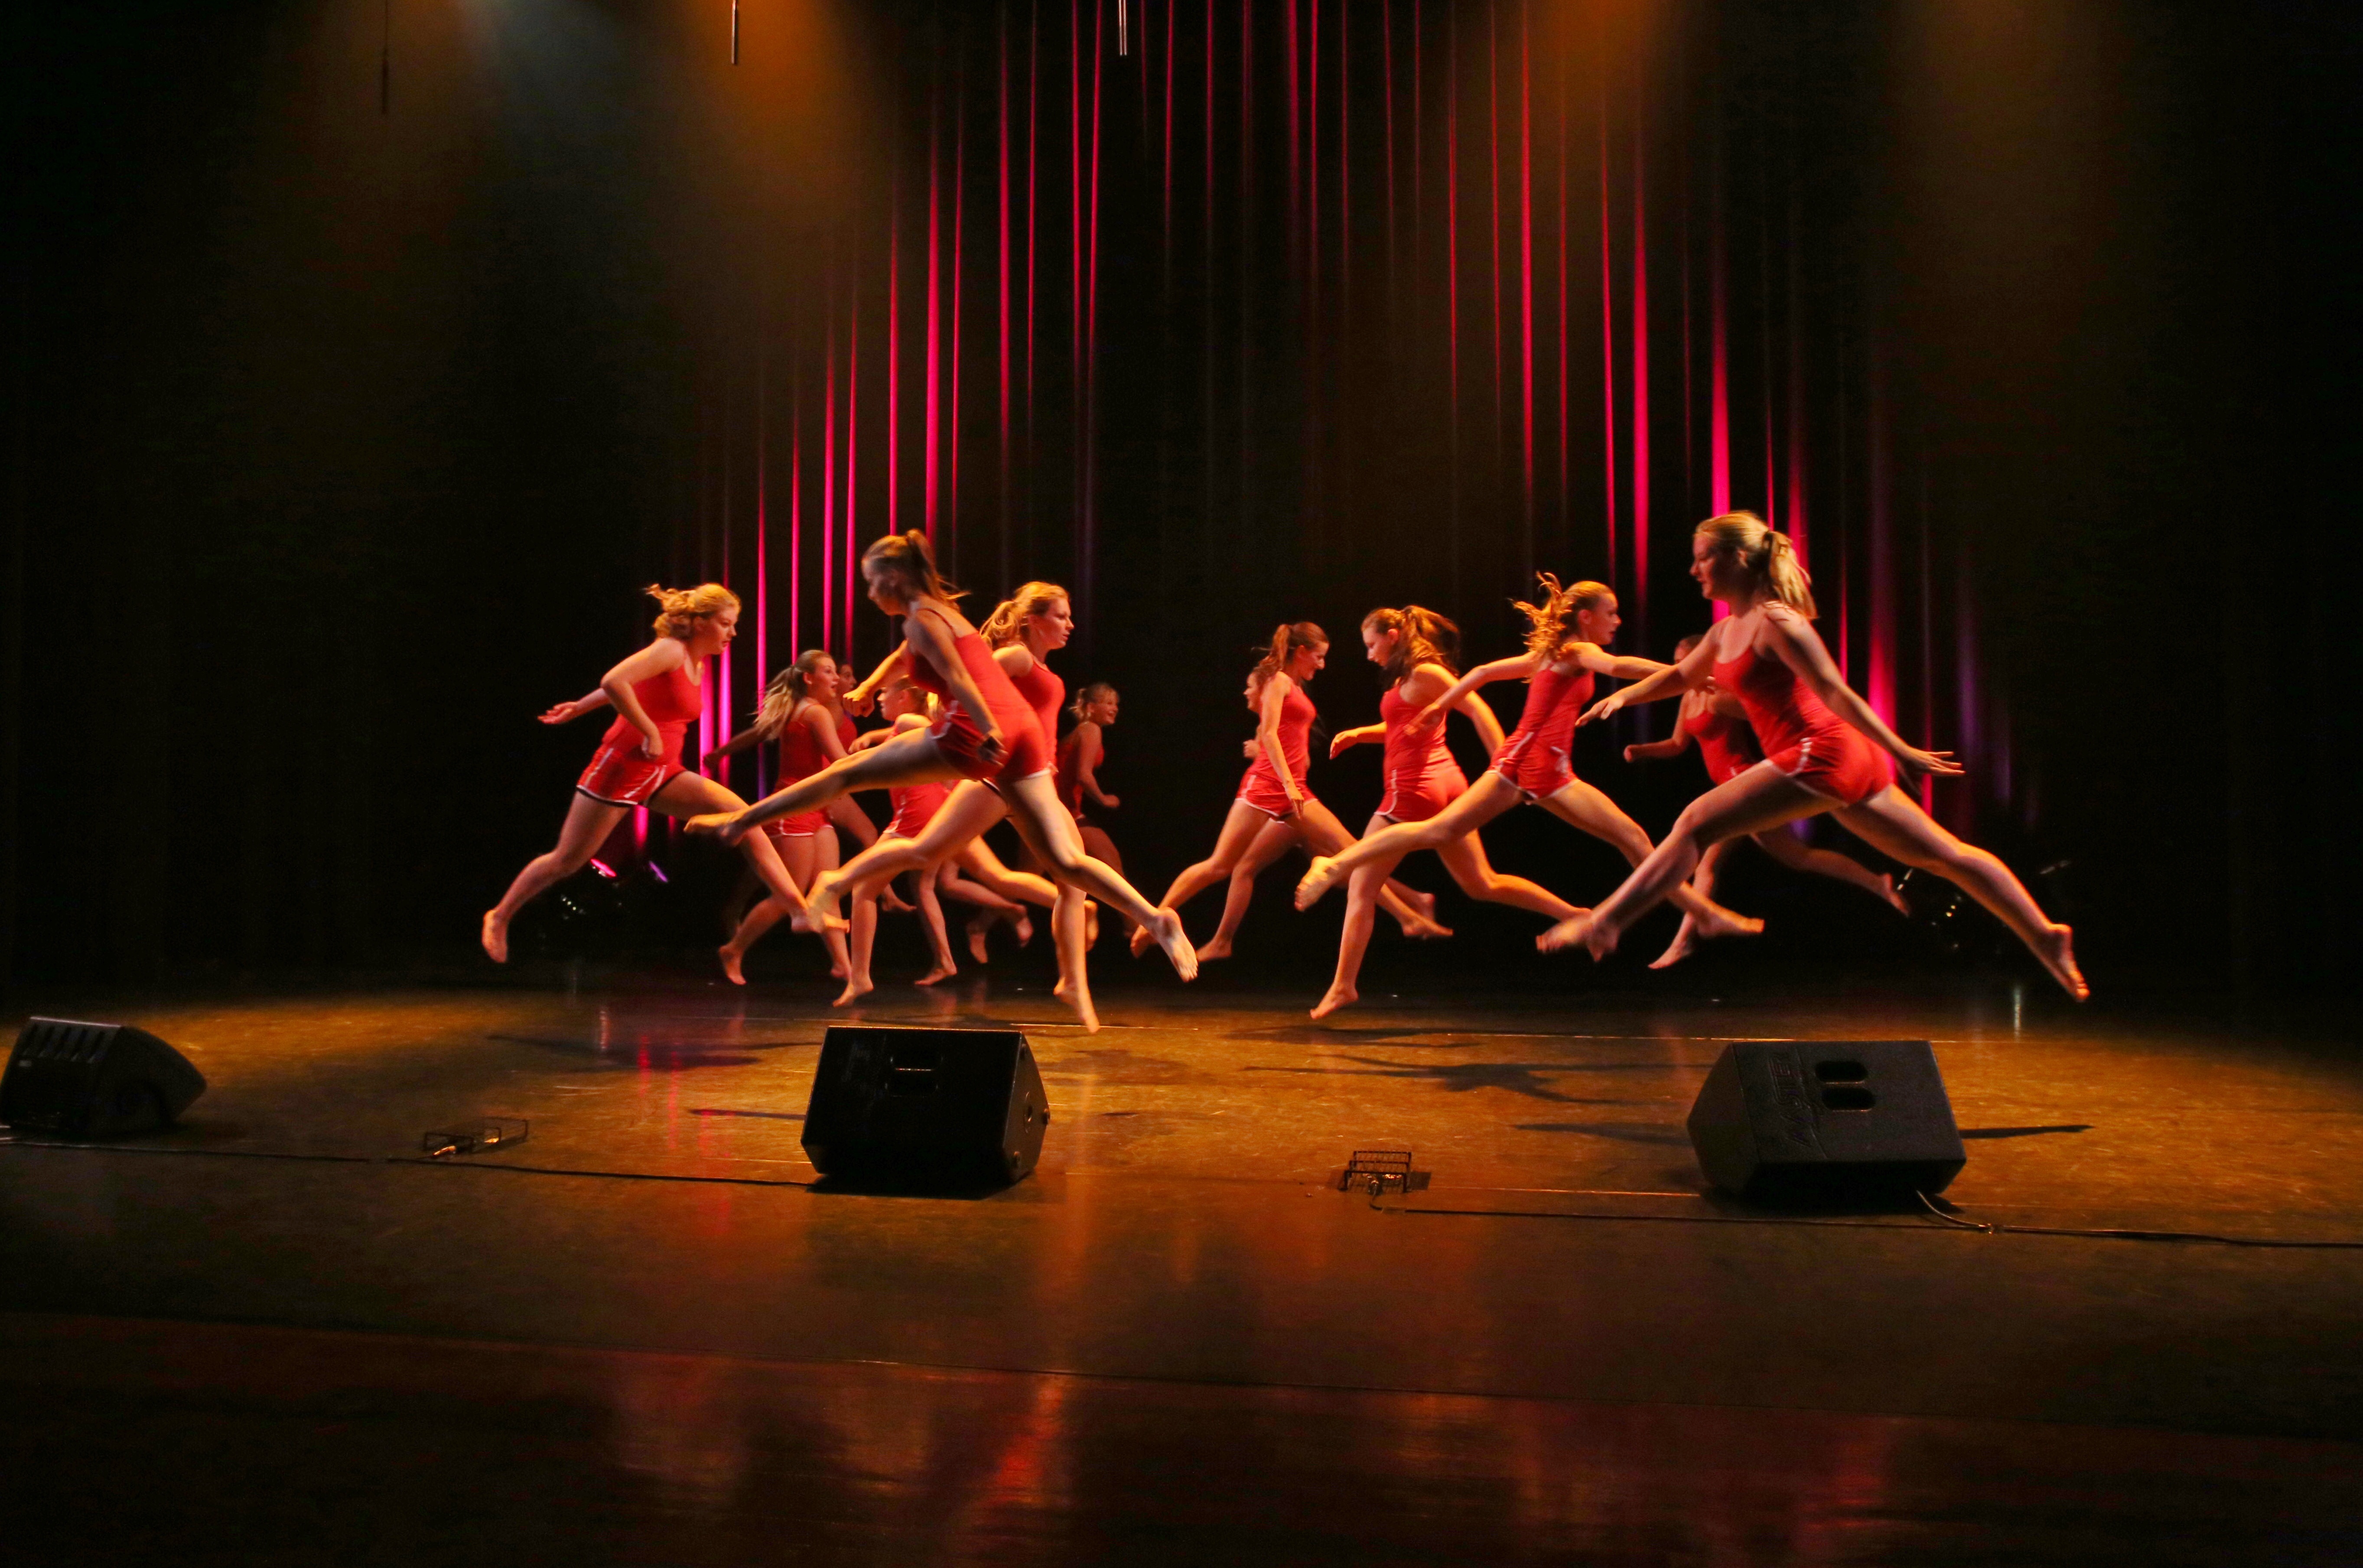
jump, dance, show, performance art, theatre, girls, stage, dancers, sports, performance, scene, event, entertainment, performing arts, move your body, musical theatre, modern dance, concert dance